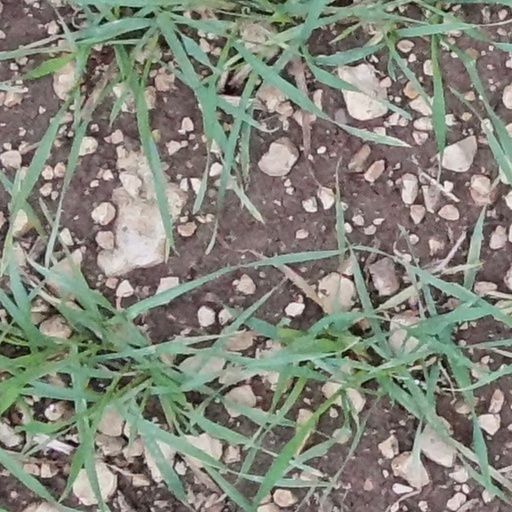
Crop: wheat